Mrs. Julian Heath

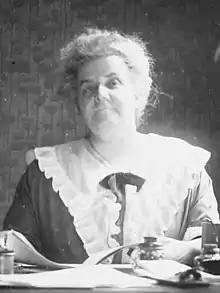
Julian Heath (Jennie Dewey Heath) in the 1910s

Mrs. Julian Heath (Jennie Dewey Heath) (1863 - November 18, 1932) founded the National Housewives League in 1911, and served as its president until her death in 1932.